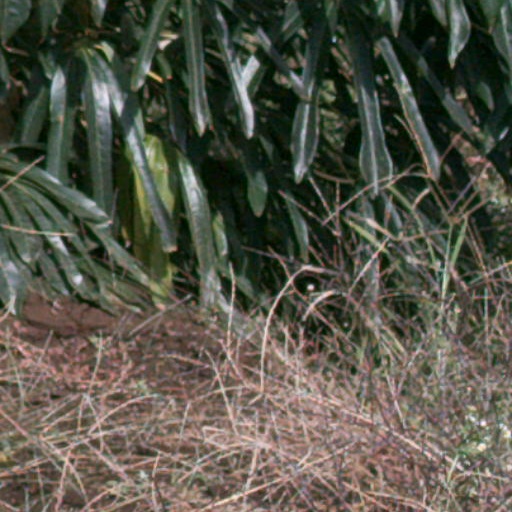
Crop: cassava